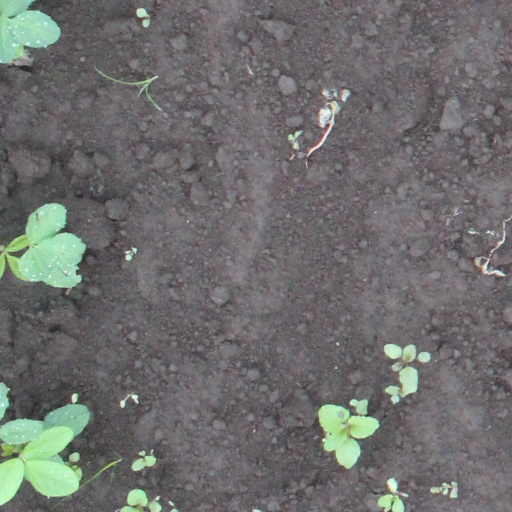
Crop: soybean